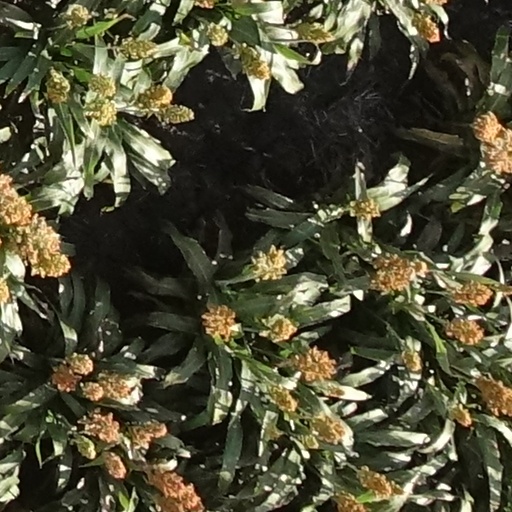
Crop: sorghum